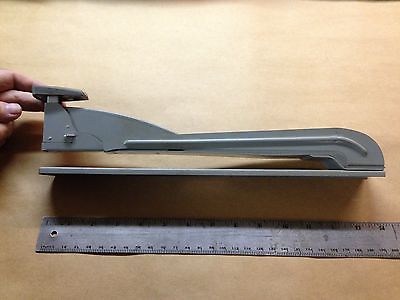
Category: stapler